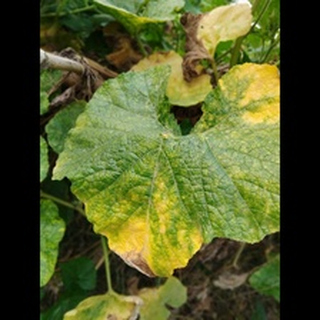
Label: pumpkin_mosaic_disease